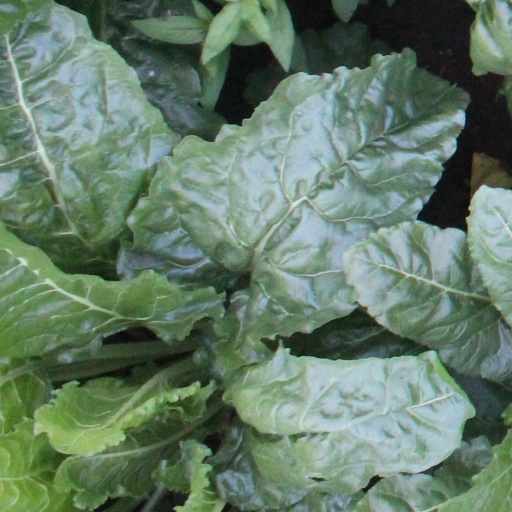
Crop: sugar beet